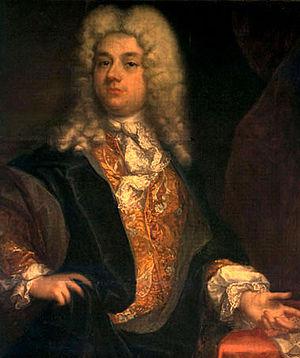
Admeto, re di Tessaglia est un opéra en trois actes dont la musique fut composée par Georg Friedrich Haendel à partir d'un livret italien écrit par Nicola Haym.